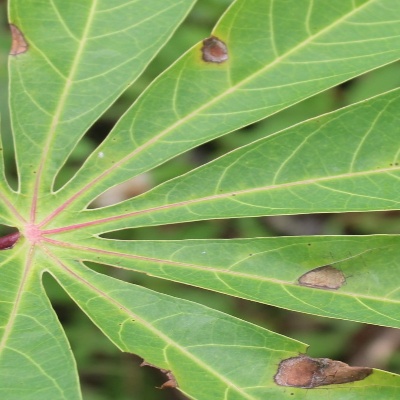
Crop: Cassava
Condition: brown spot